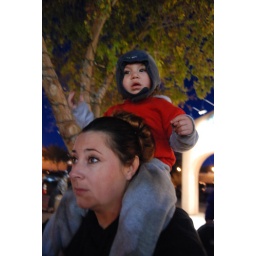
Sarah giving Jake the best seat in the house